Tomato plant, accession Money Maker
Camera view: bottom (45 deg); turntable rotation: 330 degrees
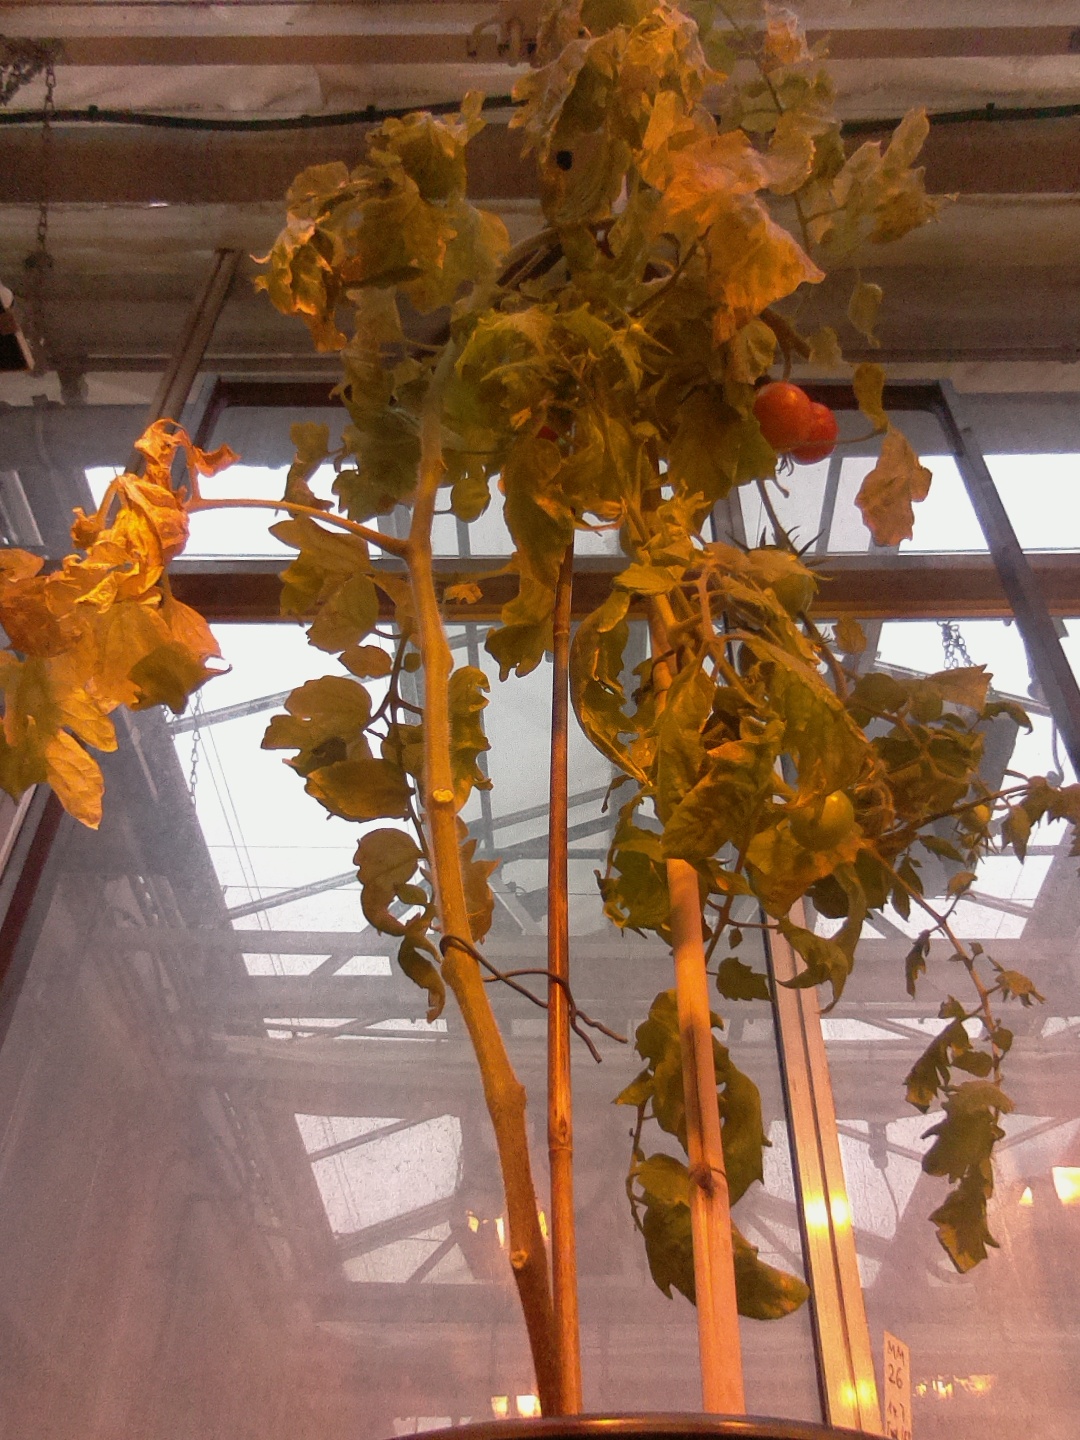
BBCH growth stage 84: 40%-50% of fruits show typical fully ripe color